Monterrey International Airport

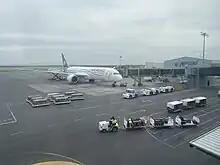
Aeroméxico Boeing B787-9 at MTY

As part of Aeroméxico’s broader international strategy, the airline launched new long-haul services from Monterrey. Between 2005 and 2009, the airport offered its first transatlantic link, a nonstop flight to Madrid operated with Boeing 767 aircraft. A nonstop service to Rome was offered from 2008 to 2009. In 2010, Terminal B was opened to serve as a hub for Aeroméxico Connect. In 2014, Monterrey was incorporated into Aeroméxico’s Asia network when the airline shifted the stopover of its Mexico City–Tokyo Narita route from Tijuana to Monterrey. A service to Seoul Incheon was added as part of Aeroméxico’s Mexico City–Seoul route, stopping in Monterrey on the outbound leg (MEX–MTY–ICN), while the return flight operates nonstop to Mexico City (ICN–MEX).